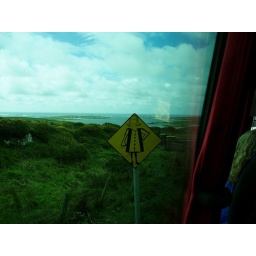
According to our bus driver, Irish teenagers vandalized a &amp;quot;road narrows&amp;quot; sign in a creative way.